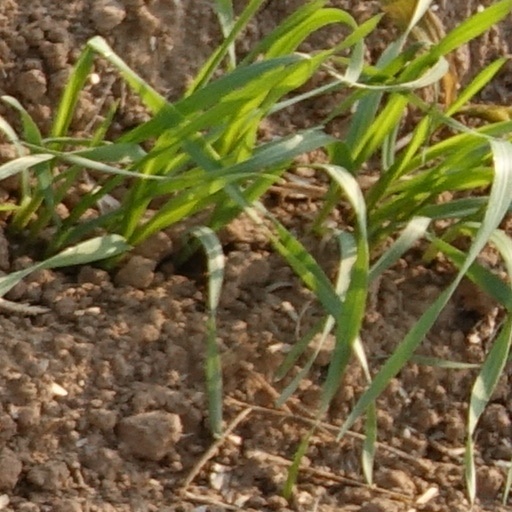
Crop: wheat